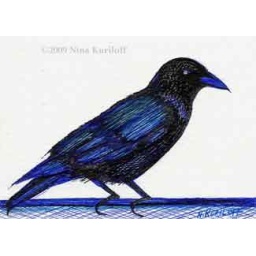
Crow in blue & black